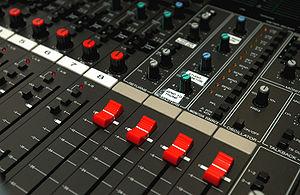
Une table de mixage est un appareil électronique permettant de mixer plusieurs sources de musique ou de tout autre signal audio. Une table de mixage peut être analogique ou numérique, ou comporter des parties analogiques et des parties numériques. Une console peut être une simple surface de contrôle reliée à un mélangeur en salle de machines ou à une station audio numérique.